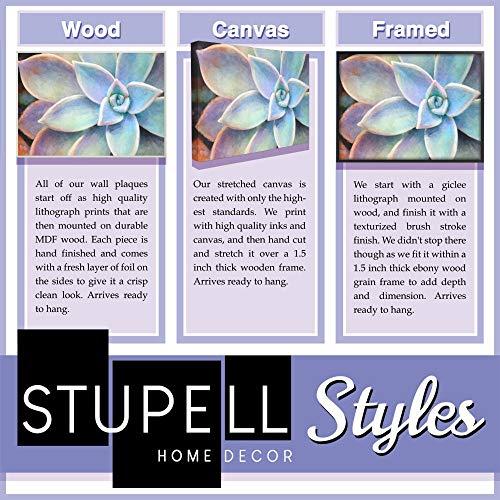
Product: Stupell Industries Sign Language Love Hands Design Wall Plaque, 7 x 17, Multi-Color
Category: Baby Products | Nursery | Décor | Wall Décor | Wall Plaques
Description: APPLICATION - Perfect décor addition to any wall for a living room, bedroom, bathroom, kids room, kitchen, office, hotel, dining room, bar etc.
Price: $29.99
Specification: ProductDimensions:7x0.5x17inches|ItemWeight:3pounds|ShippingWeight:3pounds(Viewshippingratesandpolicies)|Manufacturer:StupellIndustries|ASIN:B082JN8RF5|Itemmodelnumber:fwp-358_wd_7x17